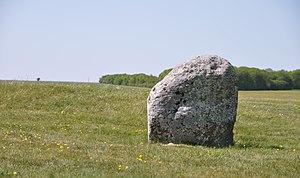
Cette liste non exhaustive recense les principaux sites mégalithiques du Wiltshire.